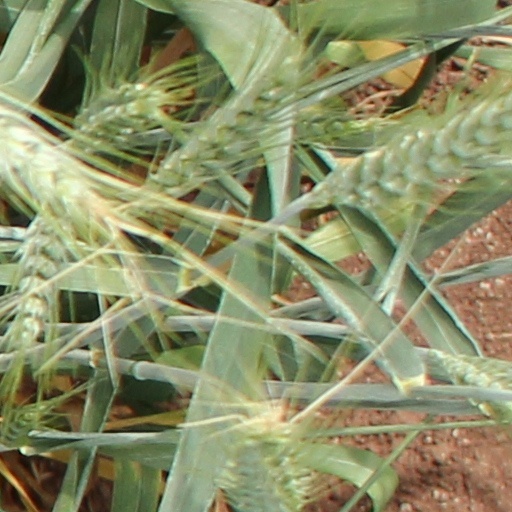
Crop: wheat